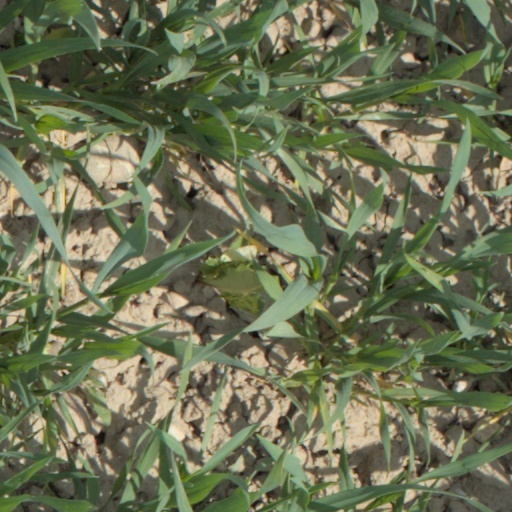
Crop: wheat